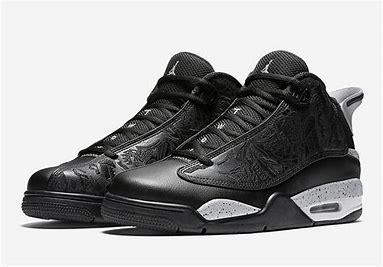
Brand: Jordan
Model: Dub Zero